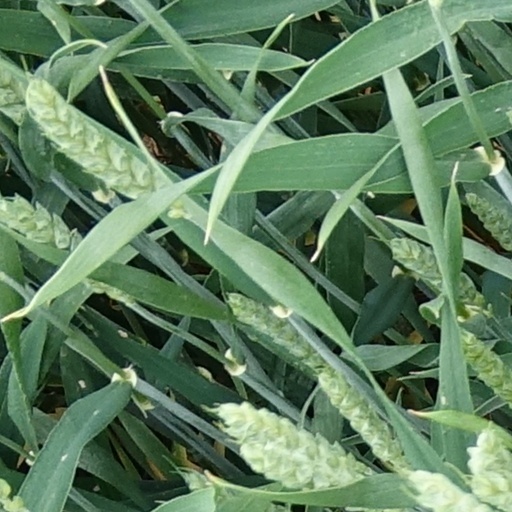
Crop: wheat